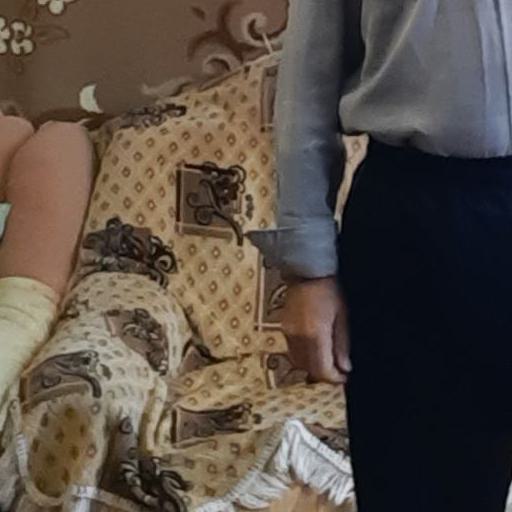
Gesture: no_gesture